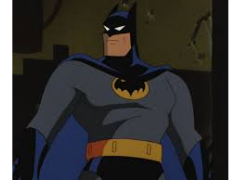
Portrait style: Cartoon Portrait